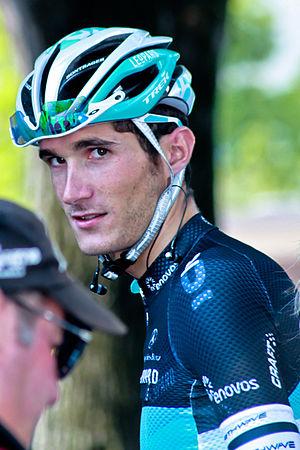
Prologue (Martigny) du Tour de Romandie 2011